Planetshine

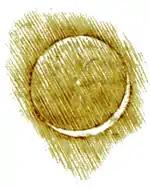
Leonardo da Vinci's sketch of crescent Moon with earthshine as part of his Codex Leicester, written between 1506 and 1510

Earthshine is most readily visible from a few nights before until a few nights after a new moon, during the (waxing or waning) crescent phase. When the lunar phase is new as viewed from Earth, Earth would appear nearly fully sunlit from the Moon. Sunlight is reflected from Earth to the night side of the Moon. The night side appears to glow faintly, and the entire disk of the Moon is dimly illuminated.